Moore-Jackson Cemetery

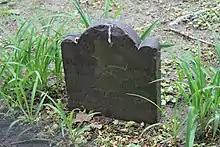
Tombstone in Moore-Jackson Cemetery

The cemetery continued to be maintained by the Moore-Jackson family until about 1910. Jackson's only child, Mary Ann Riker, lived in a nearby mansion until her death in 1909, after which Riker's daughter Margaret Haskell disassembled the old Riker mansion and rebuilt it in New Jersey. The borough president of Queens was planning a street grid for the borough by the late 1910s. Engineer-in-charge Charles U. Powell surveyed the borough's remaining small cemeteries, of which only about two dozen remained. The Moore-Jackson Cemetery was one of the first cemeteries examined, in July 1919, when Powell's survey identified 42 tombstones. The cemetery was further documented in photographs by Eugene Armbruster in 1925 and the Topographical Bureau in 1927.